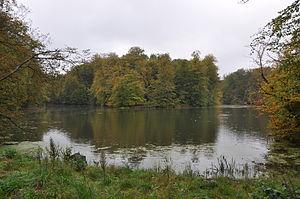
Etang de la Patte d'Oie (Groenendael)
La forêt de Soignes est une forêt périurbaine d’environ 5 000 ha, située au sud-est de Bruxelles, dans la partie centrale de la Belgique et dont un cinquième de la superficie, située sur le territoire de Bruxelles-Capitale, est connexe avec le bois de la Cambre, promenade forestière et champêtre qui pénètre dans la ville jusqu’à 4 kilomètres du centre ville. En pénétrant sous les arbres du bois de la Cambre, puis de la forêt de Soignes, le promeneur, s’il se dirige vers le sud, débouche, 14 kilomètres plus loin, à Waterloo. Depuis 2017, 270 ha sont classés patrimoine mondial de l’UNESCO.
L’étang de la Patte d’Oie est un étang de la forêt de Soignes.
Le prieuré de Groenendael fut, à l'origine, un simple ermitage, lequel reçut, en 1343, deux chanoines de la collégiale de Bruxelles qui décidèrent de fonder une communauté de vie basée sur la règle de saint Augustin. C'est ainsi qu'est fondé, vers 1343, dans la forêt de Soignes, en Brabant, à 14 km au sud-est de Bruxelles, un monastère de chanoines augustins.